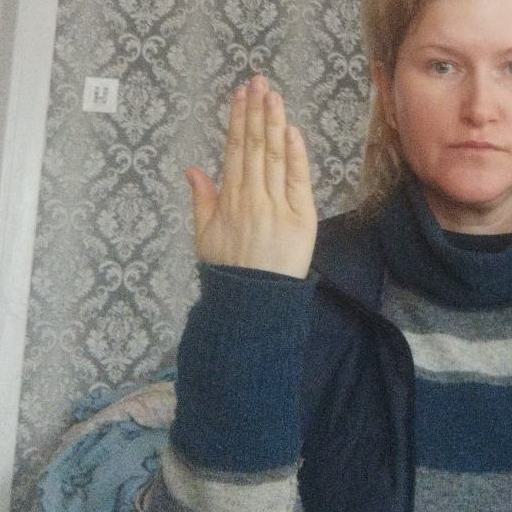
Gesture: stop_inverted